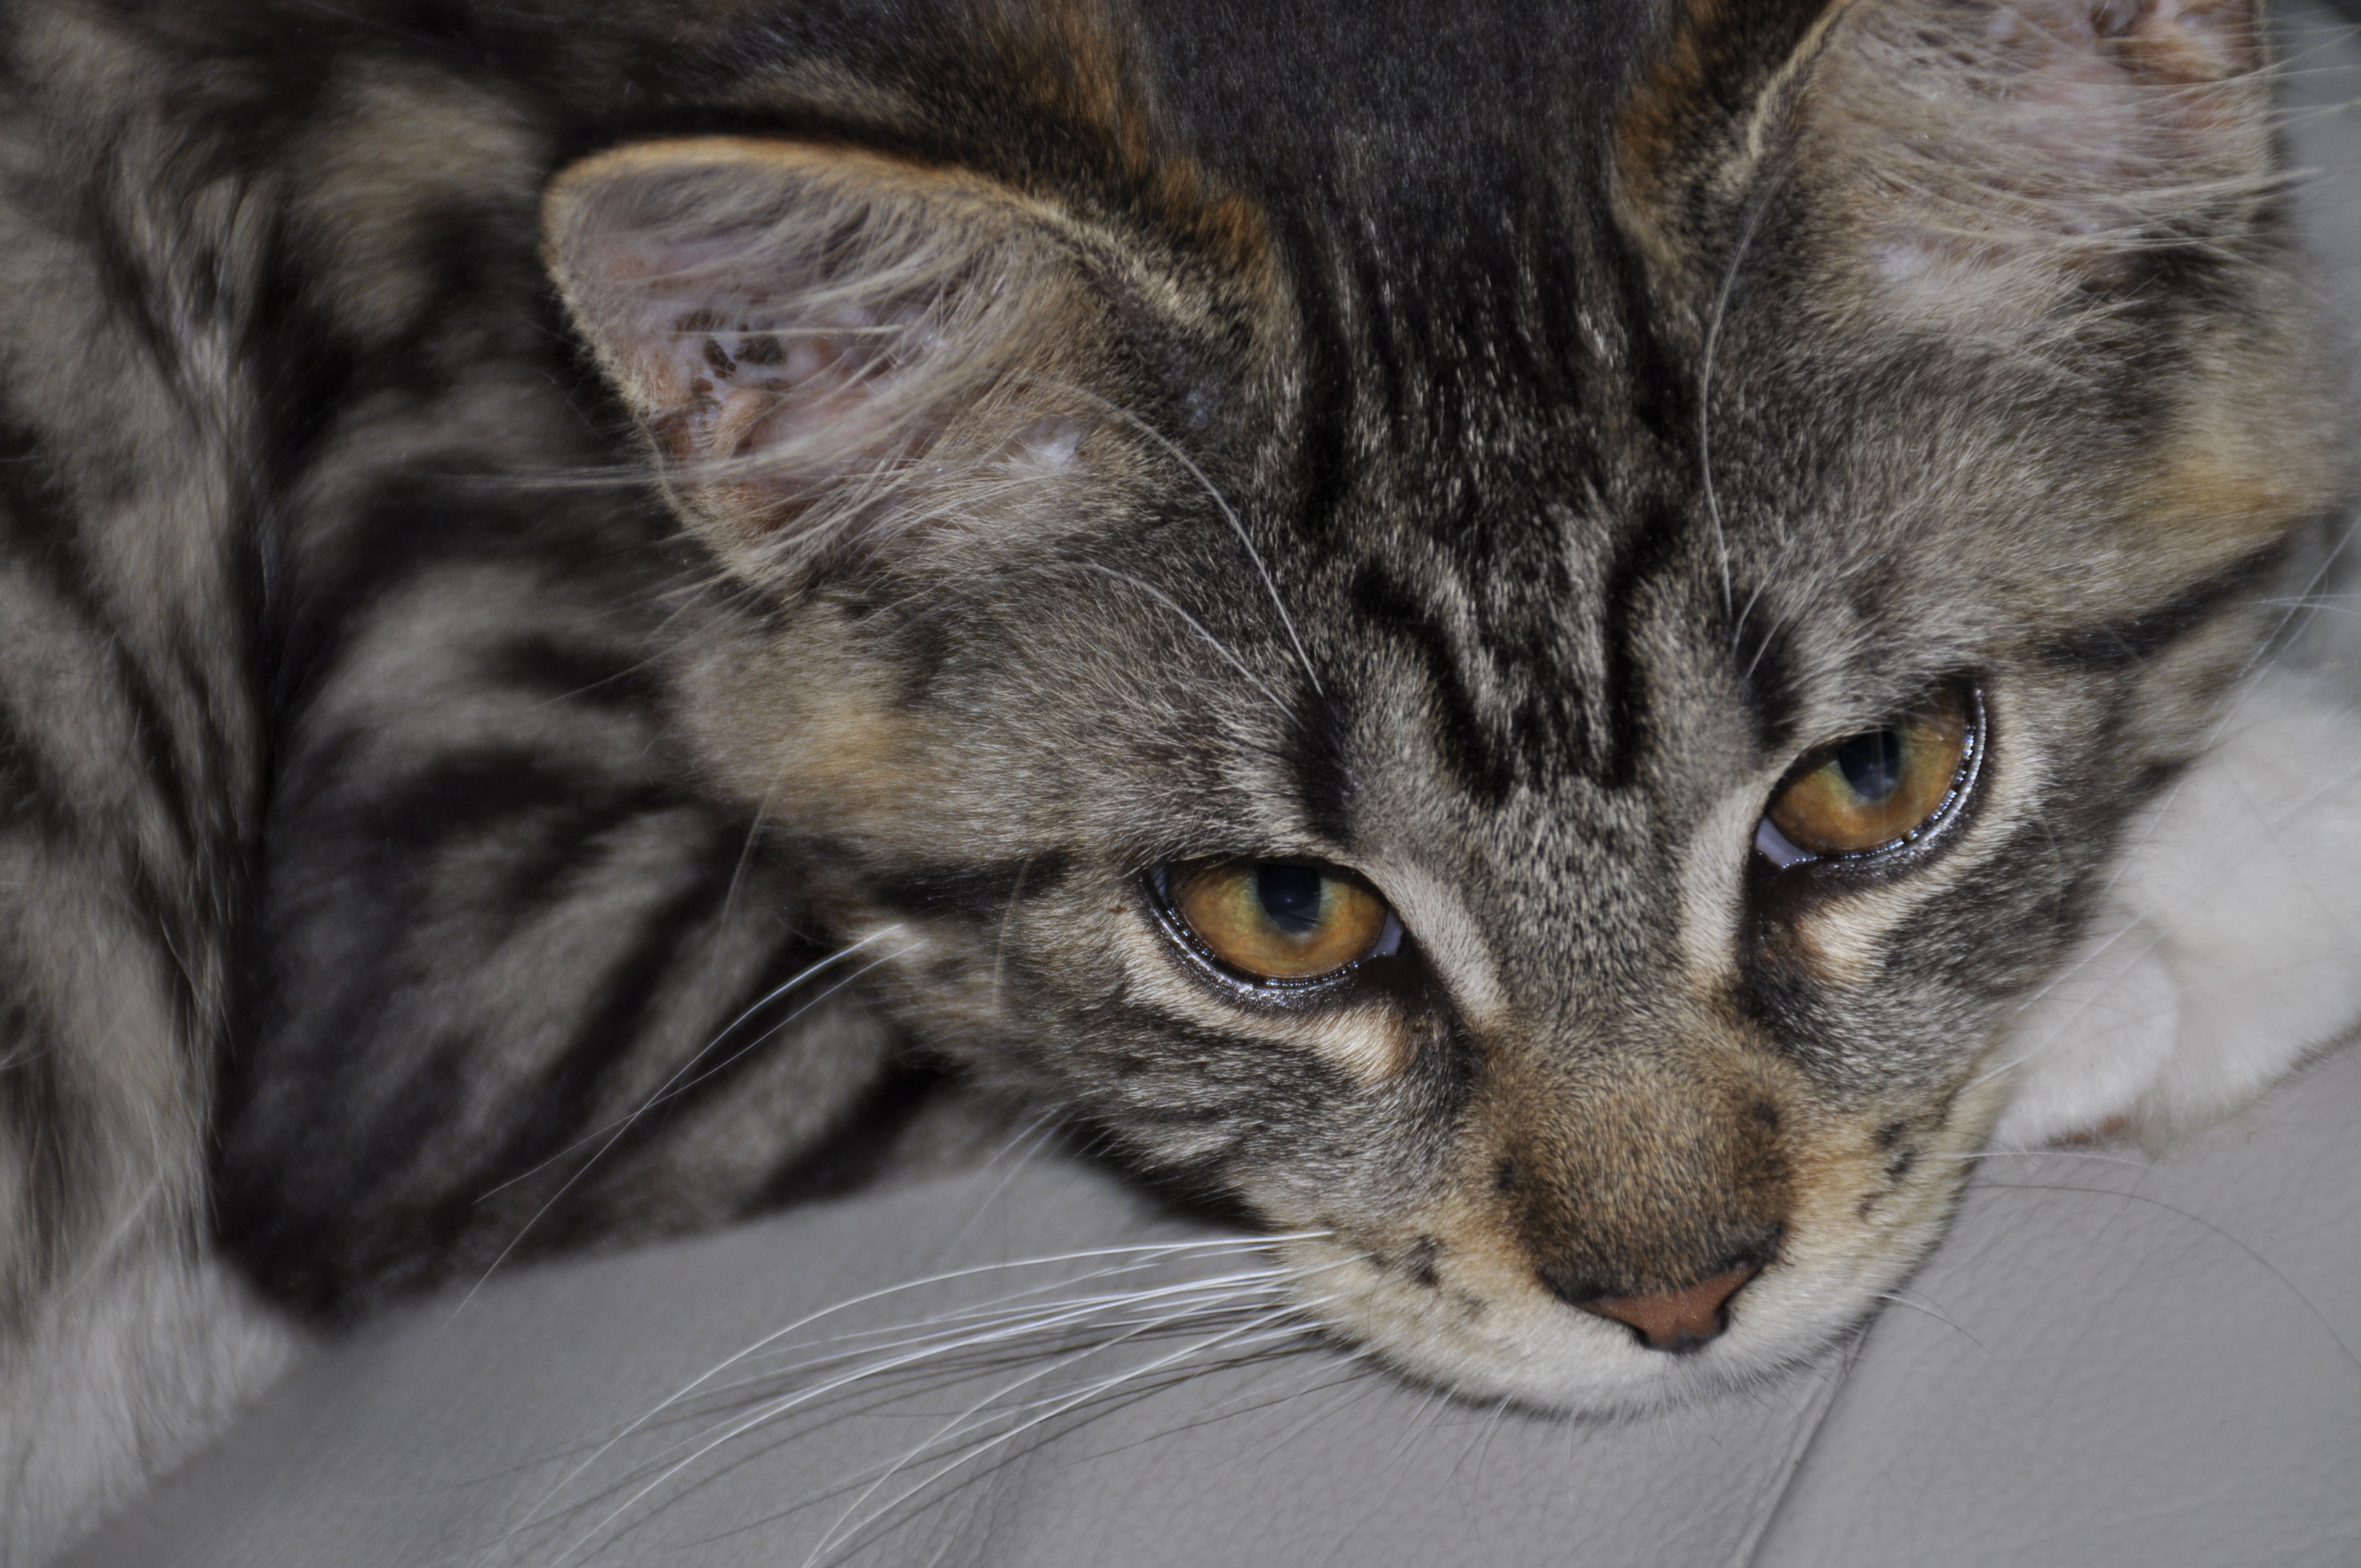
kitten, cat, mammal, close up, nose, whiskers, vertebrate, mainecoon, tabby cat, bengal, european shorthair, small to medium sized cats, cat like mammal, domestic short haired cat, pixie bob, american shorthair